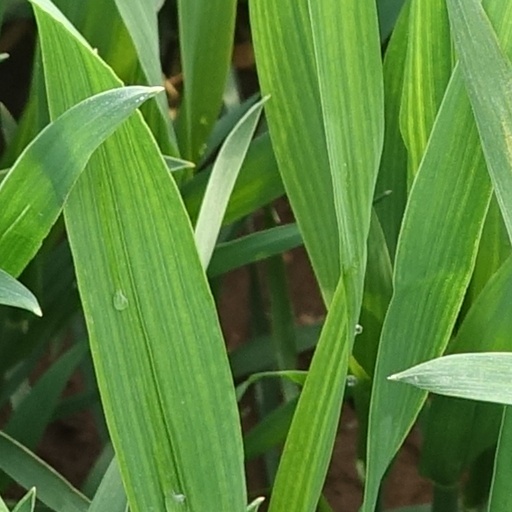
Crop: wheat